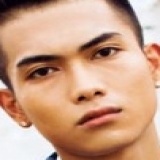
ca sĩ Bigdaddy